Merchant's House Museum

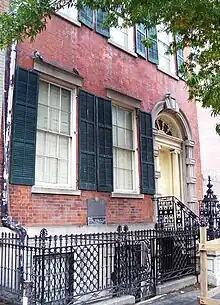
Side view of the facade

The exterior of the Seabury Tredwell House is four stories high and is divided vertically into three bays on each floor. The basement is raised, so the first story is half a floor above ground. The facade was identical to that of the five other houses developed by Brewster, as well as three houses developed on Hudson Street in 1833; these houses have all been demolished. Another house, on 56 West 10th Street, also copied the Seabury Tredwell House's design. The brick party walls to the east of the Seabury Tredwell House were originally shared with residences on either side.